Bucket seat

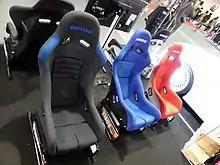
Extreme racing seats sacrifice being adjustable, instead enveloping the rider in a single shell design

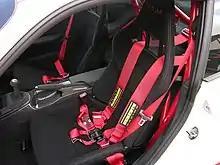
Bucket seat with Schroth six-point harness in a 2010 Porsche 997 GT3 RS 3.8

A sport seat is an improved version of a bucket seat with advanced lateral support and ability to accommodate racing harnesses. Sport seats are designed according to the shape of a human body to provide advanced lateral support and weight distribution, which helps the driver withstand g-force while cornering. Sport seats come with special openings for 3-point, 4-point, or 5-point racing harnesses to increase safety in extreme driving conditions. These seats often are lighter in weight compared to stock bucket seats, which is vital for any sport car. They are universal and technically can be installed in any vehicle using model specific or universal bolt-on seat mounting brackets.